Rolf Lauter

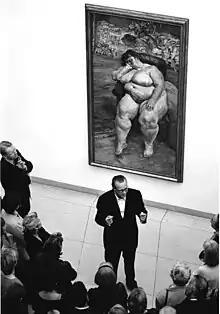

Rolf Dieter Lauter (born December 3, 1952, in Mannheim) is a German art historian, curator, and art advisor.